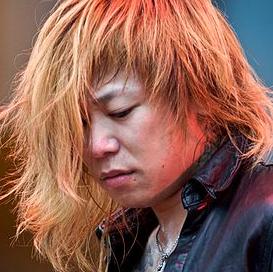
Age: 32